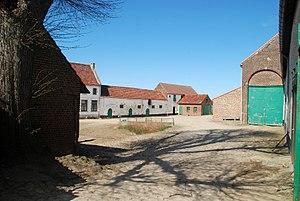
Belgique - Brabant wallon - Genappe - Ferme du Chantelet
La ferme du Chantelet est la ferme dans laquelle le maréchal Ney passa la nuit du 17 au 18 juin 1815 à la veille de la bataille de Waterloo.